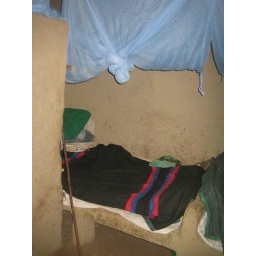
bed of an elderly in the nursing home